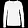
Label: Pullover